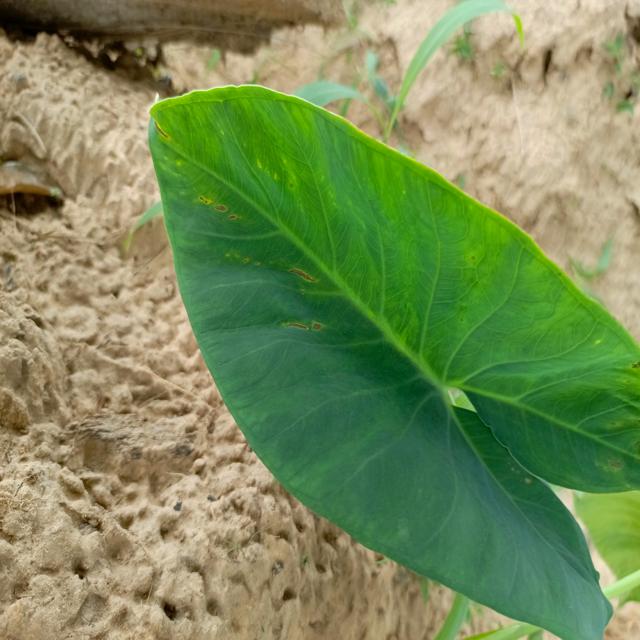
Label: Healthy